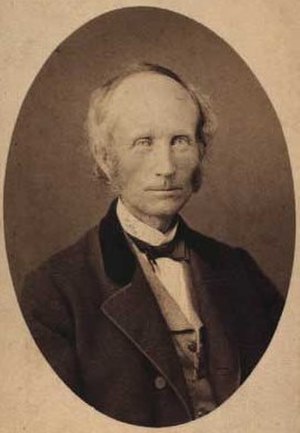
Hinrich Rink
Hinrich Rink